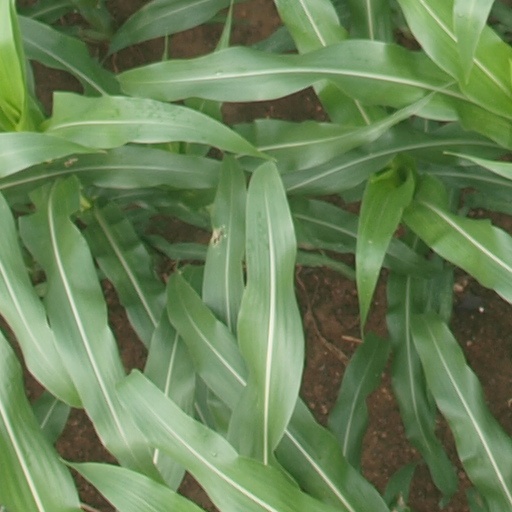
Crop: maize; corn